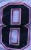
Number: 8